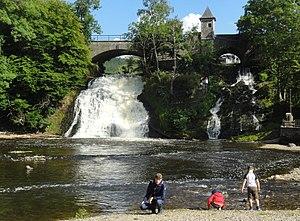
Plopsa Coo est un parc d'attractions belge situé à Stavelot en Région wallonne dans la province de Liège. Il est situé sur l'Amblève, aux pieds de la Cascade de Coo. Ce parc résolument nature intègre ses attractions dans le paysage en veillant à ne pas dénaturer le cadre. En 2006, première année d'exploitation par Studio 100, le parc a accueilli quelque 225 000 visiteurs. En 2009, 430 000 personnes ont franchi les portes de Plopsa Coo.